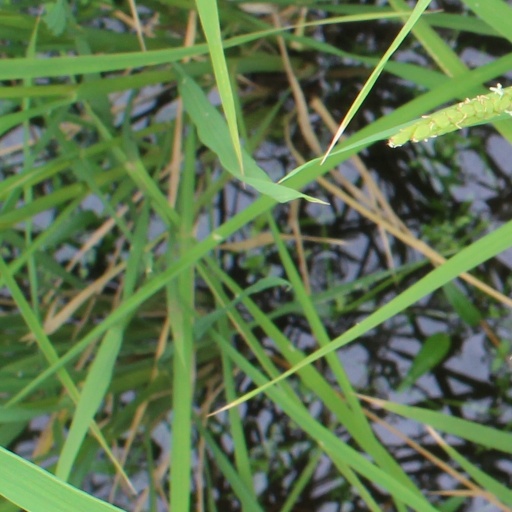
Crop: rice